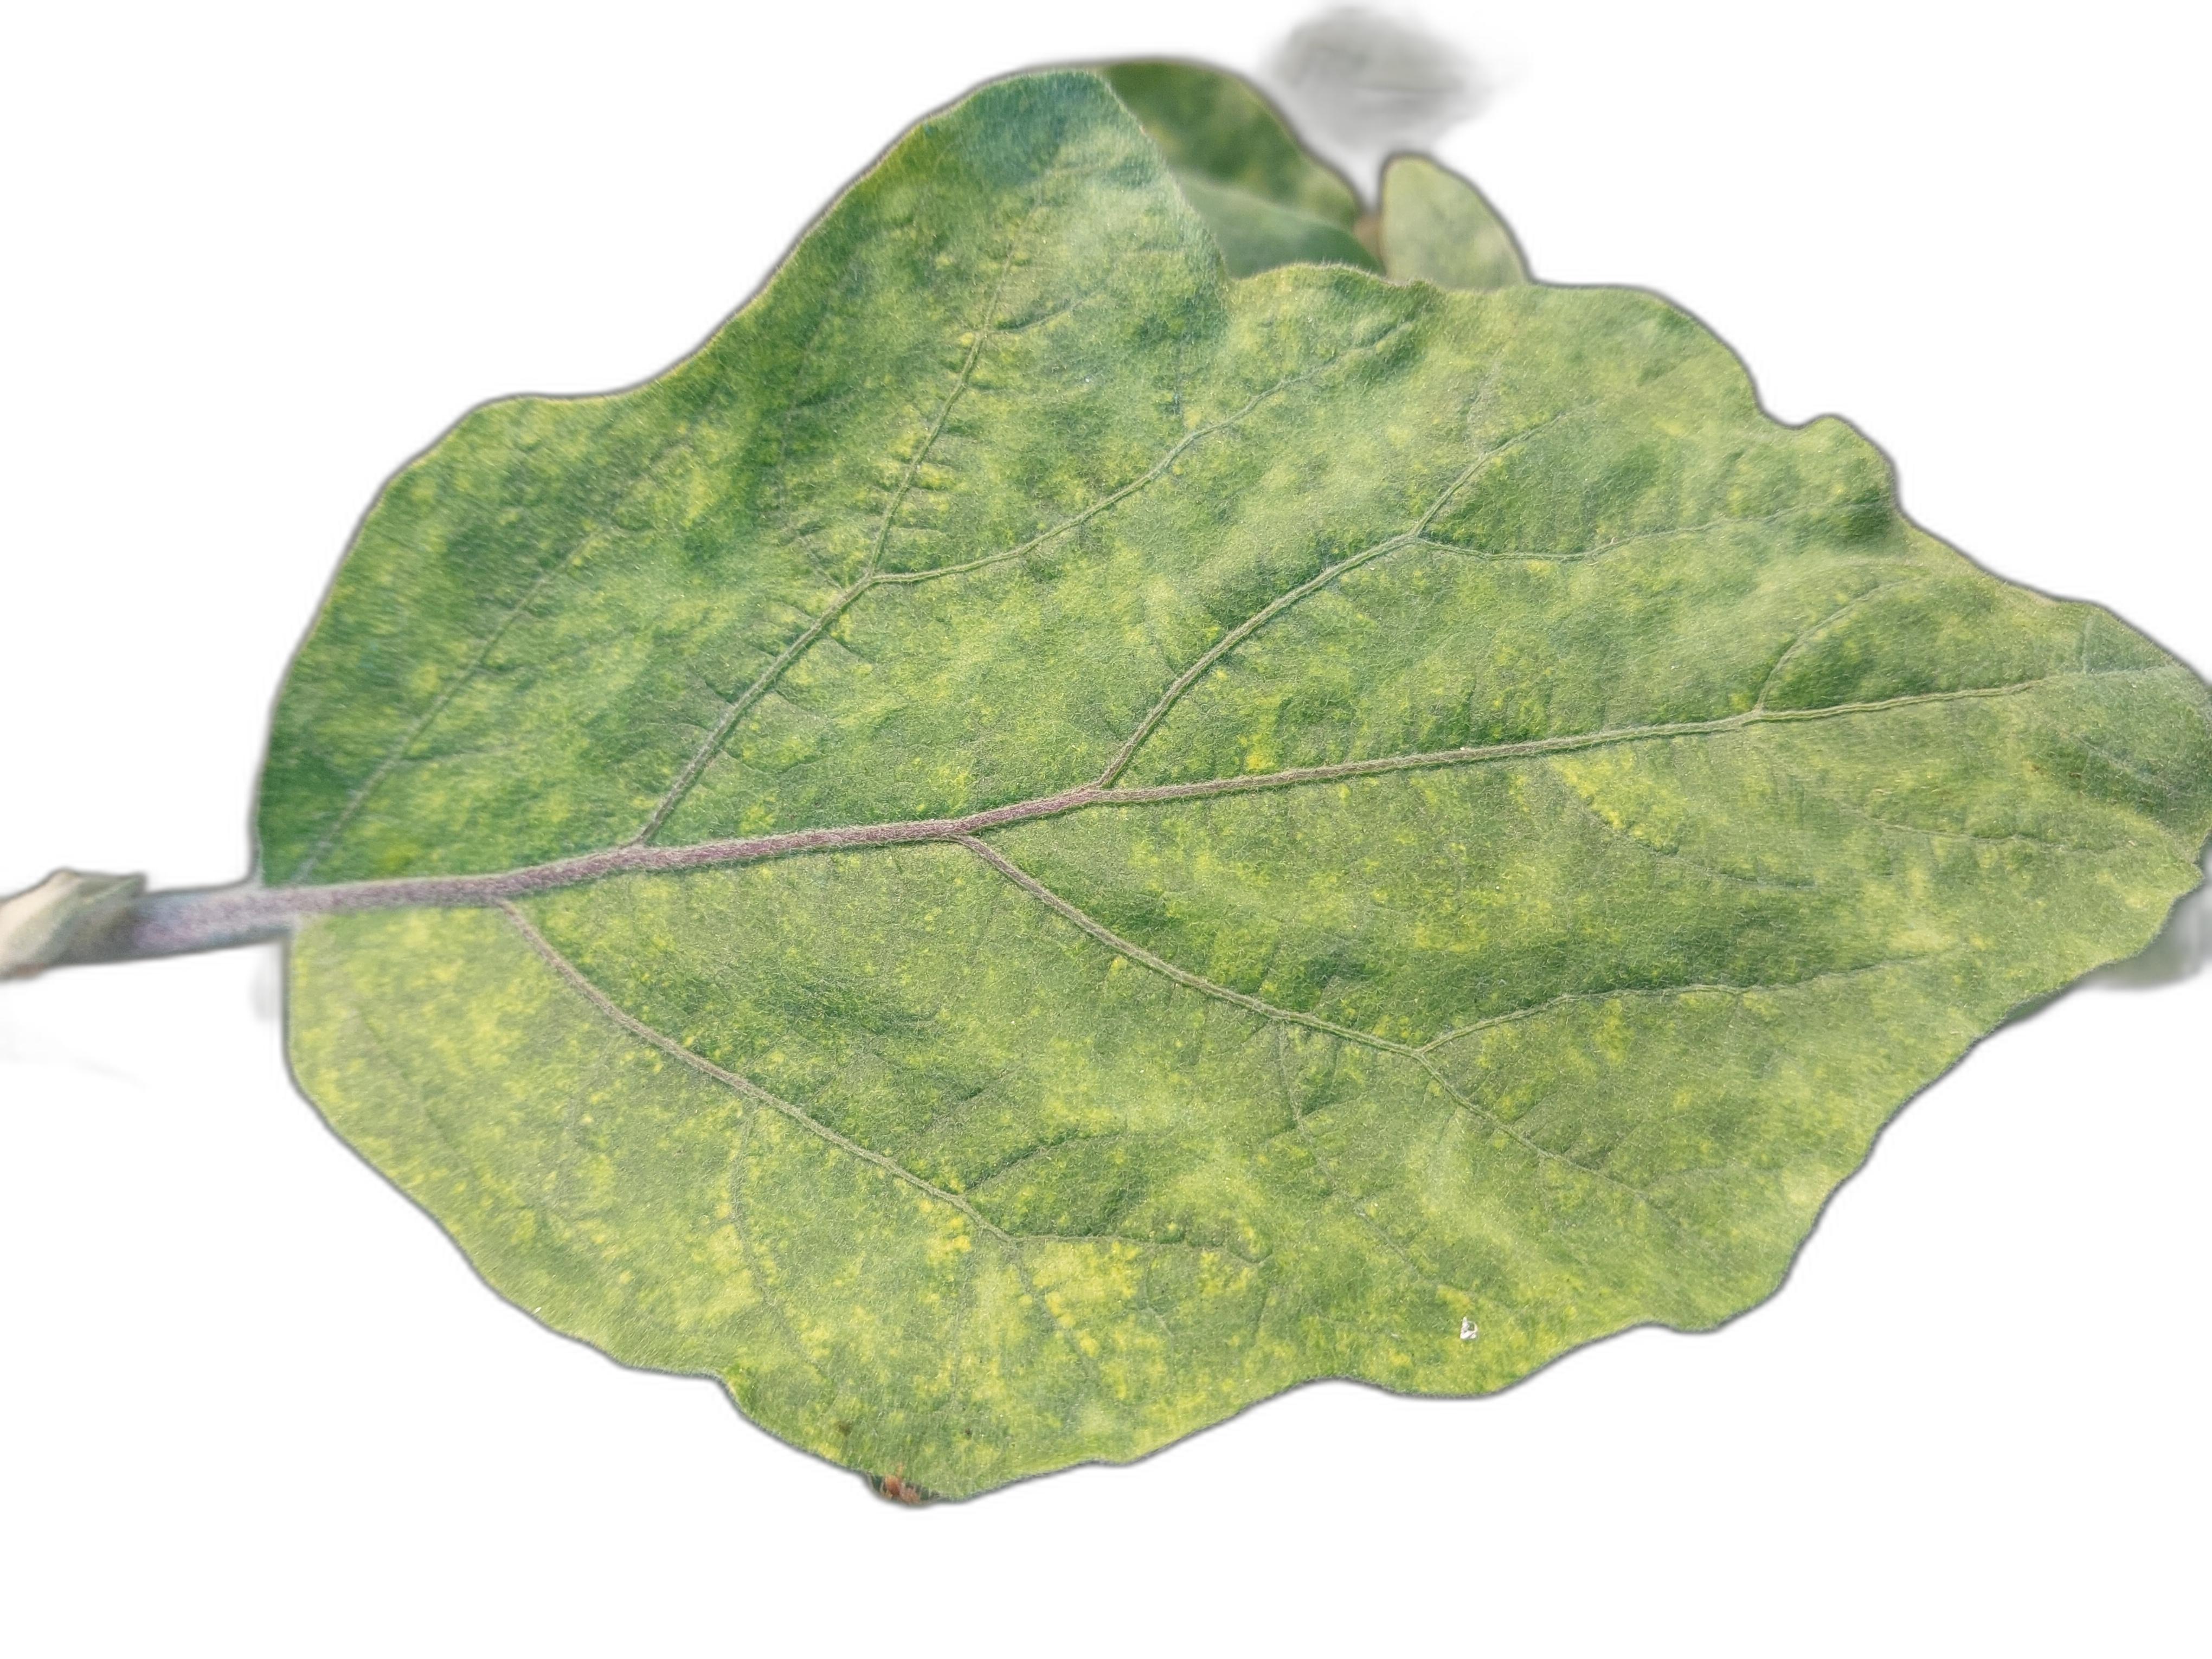
Label: Healthy Leaf